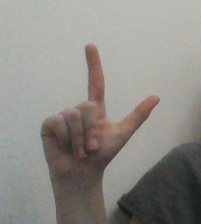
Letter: laam